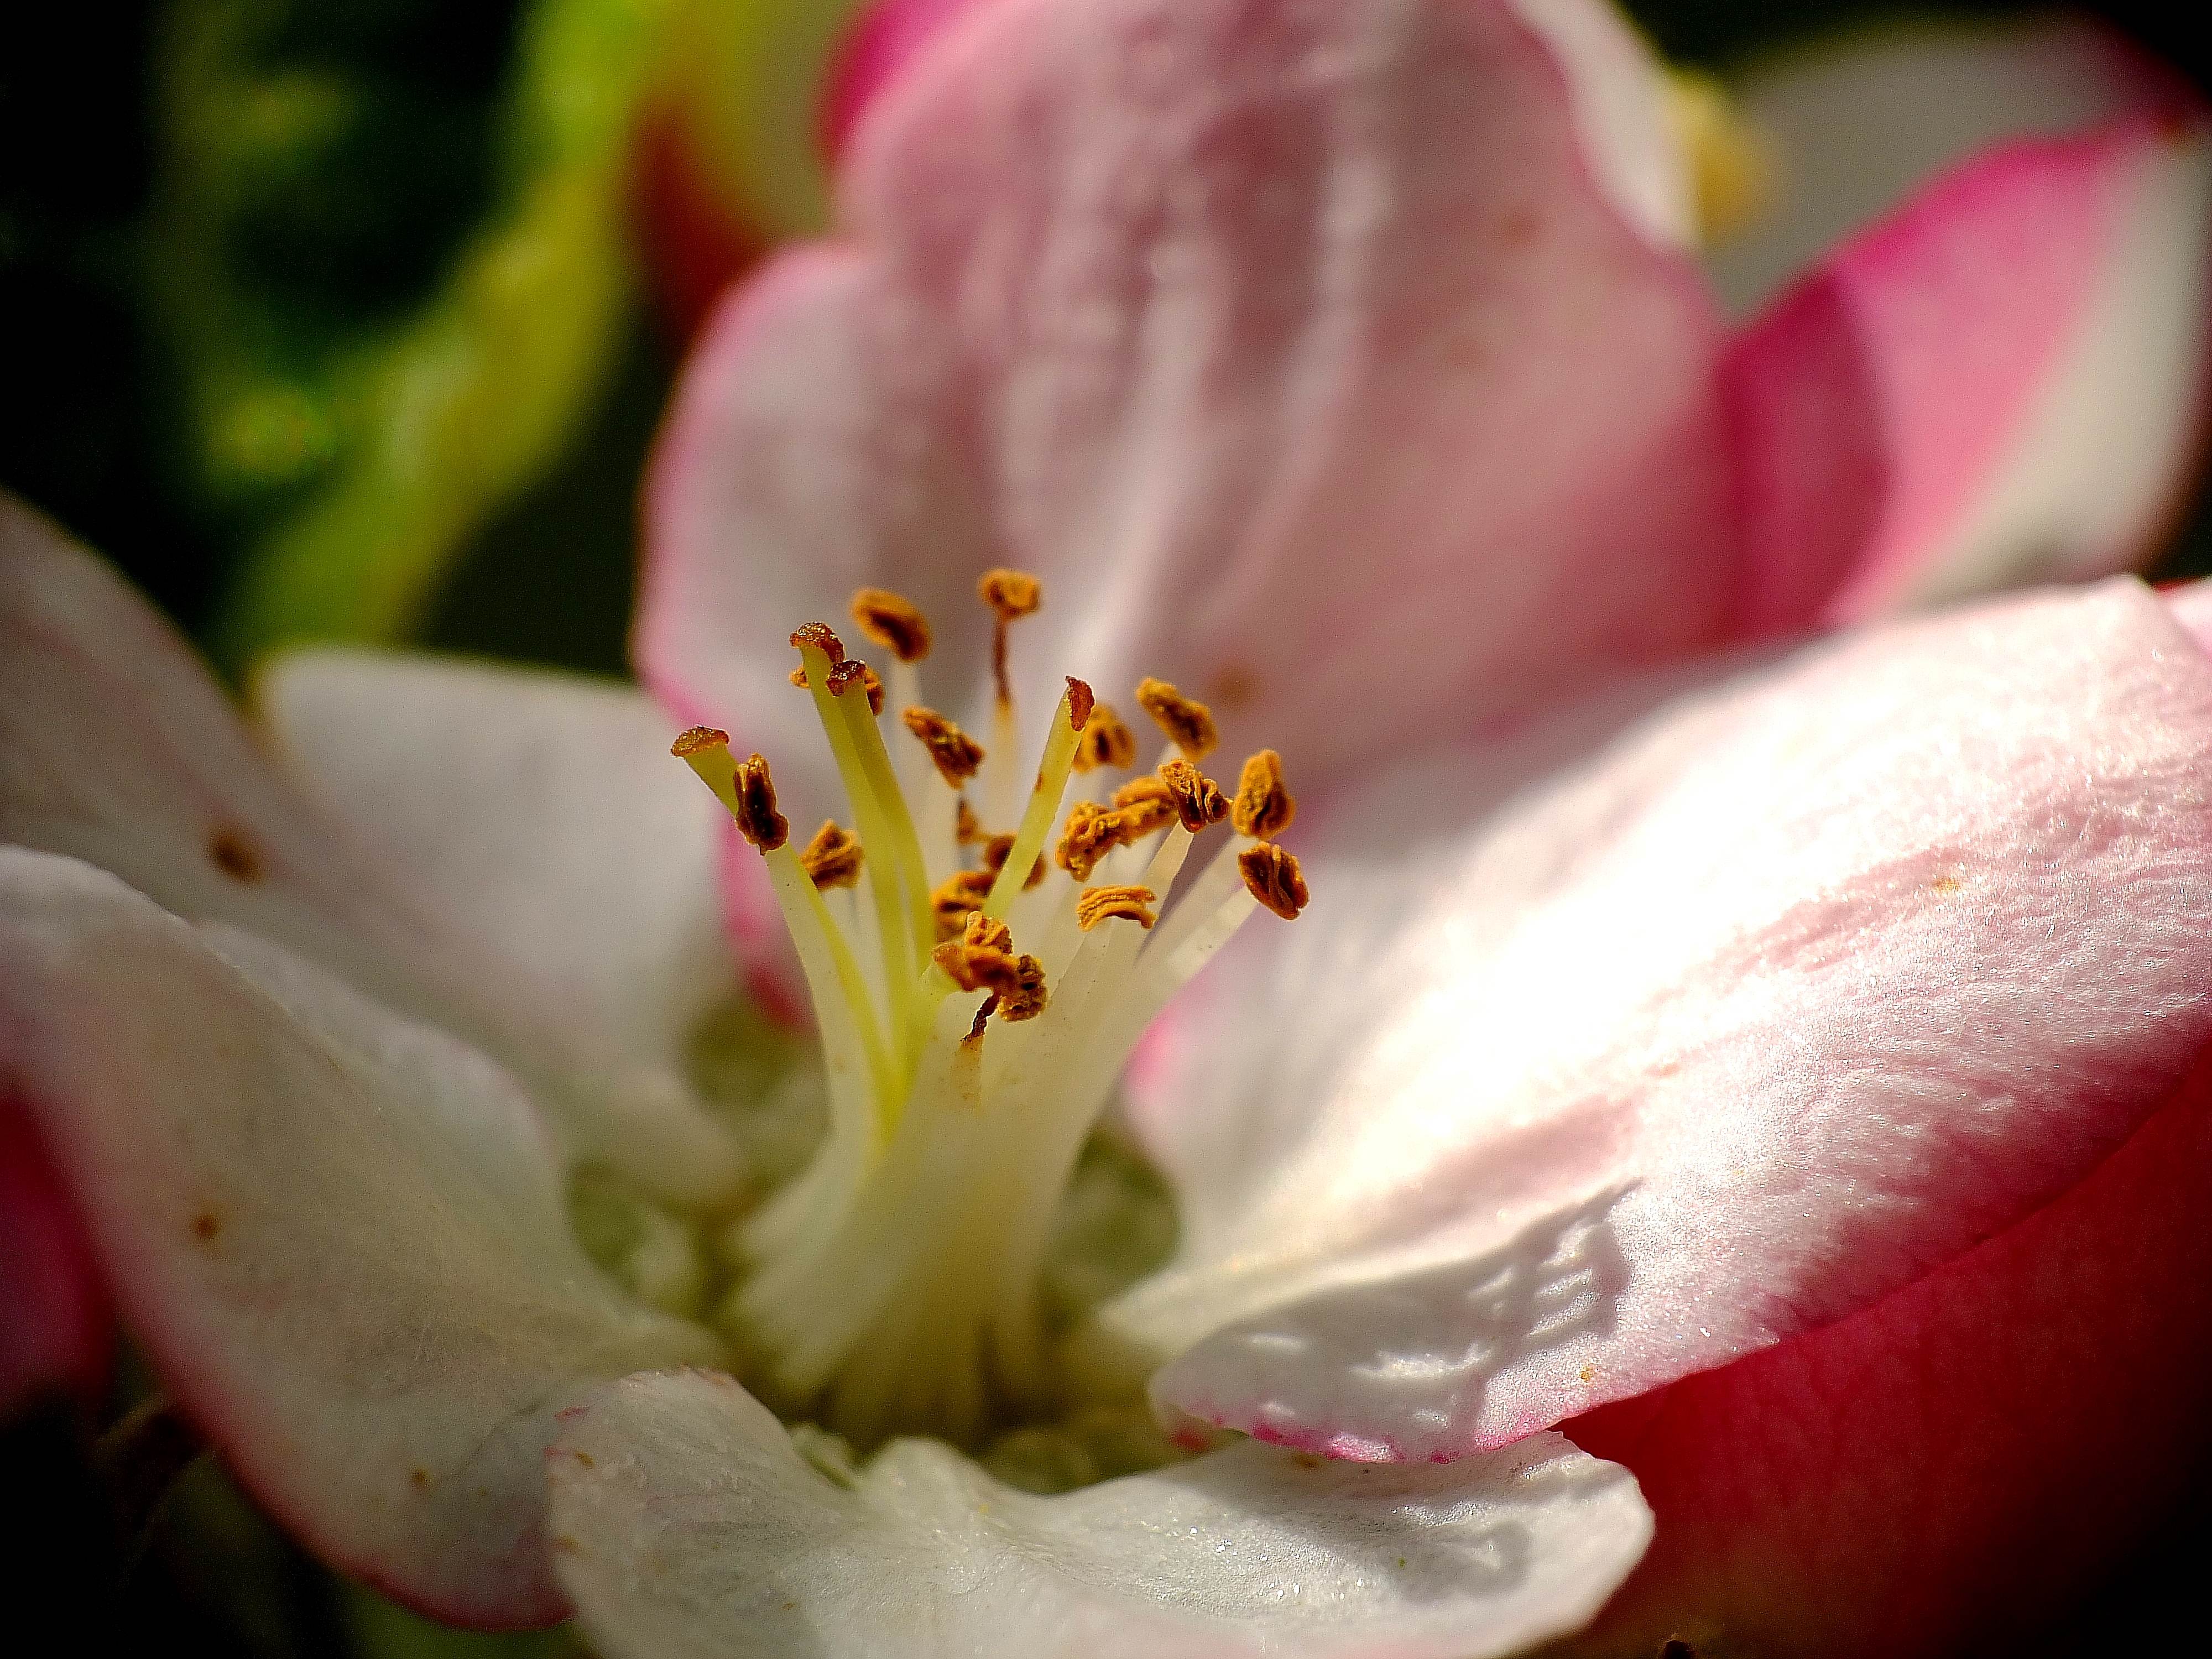
nature, blossom, plant, photography, leaf, flower, petal, red, macro, botany, pink, flora, flowers, close up, naturaleza, flores, galicia, pontevedra, bud, espana, ggl1, gaby1, pontevedragaliciaespaa, fujifilmxs1, macro photography, flowering plant, land plant